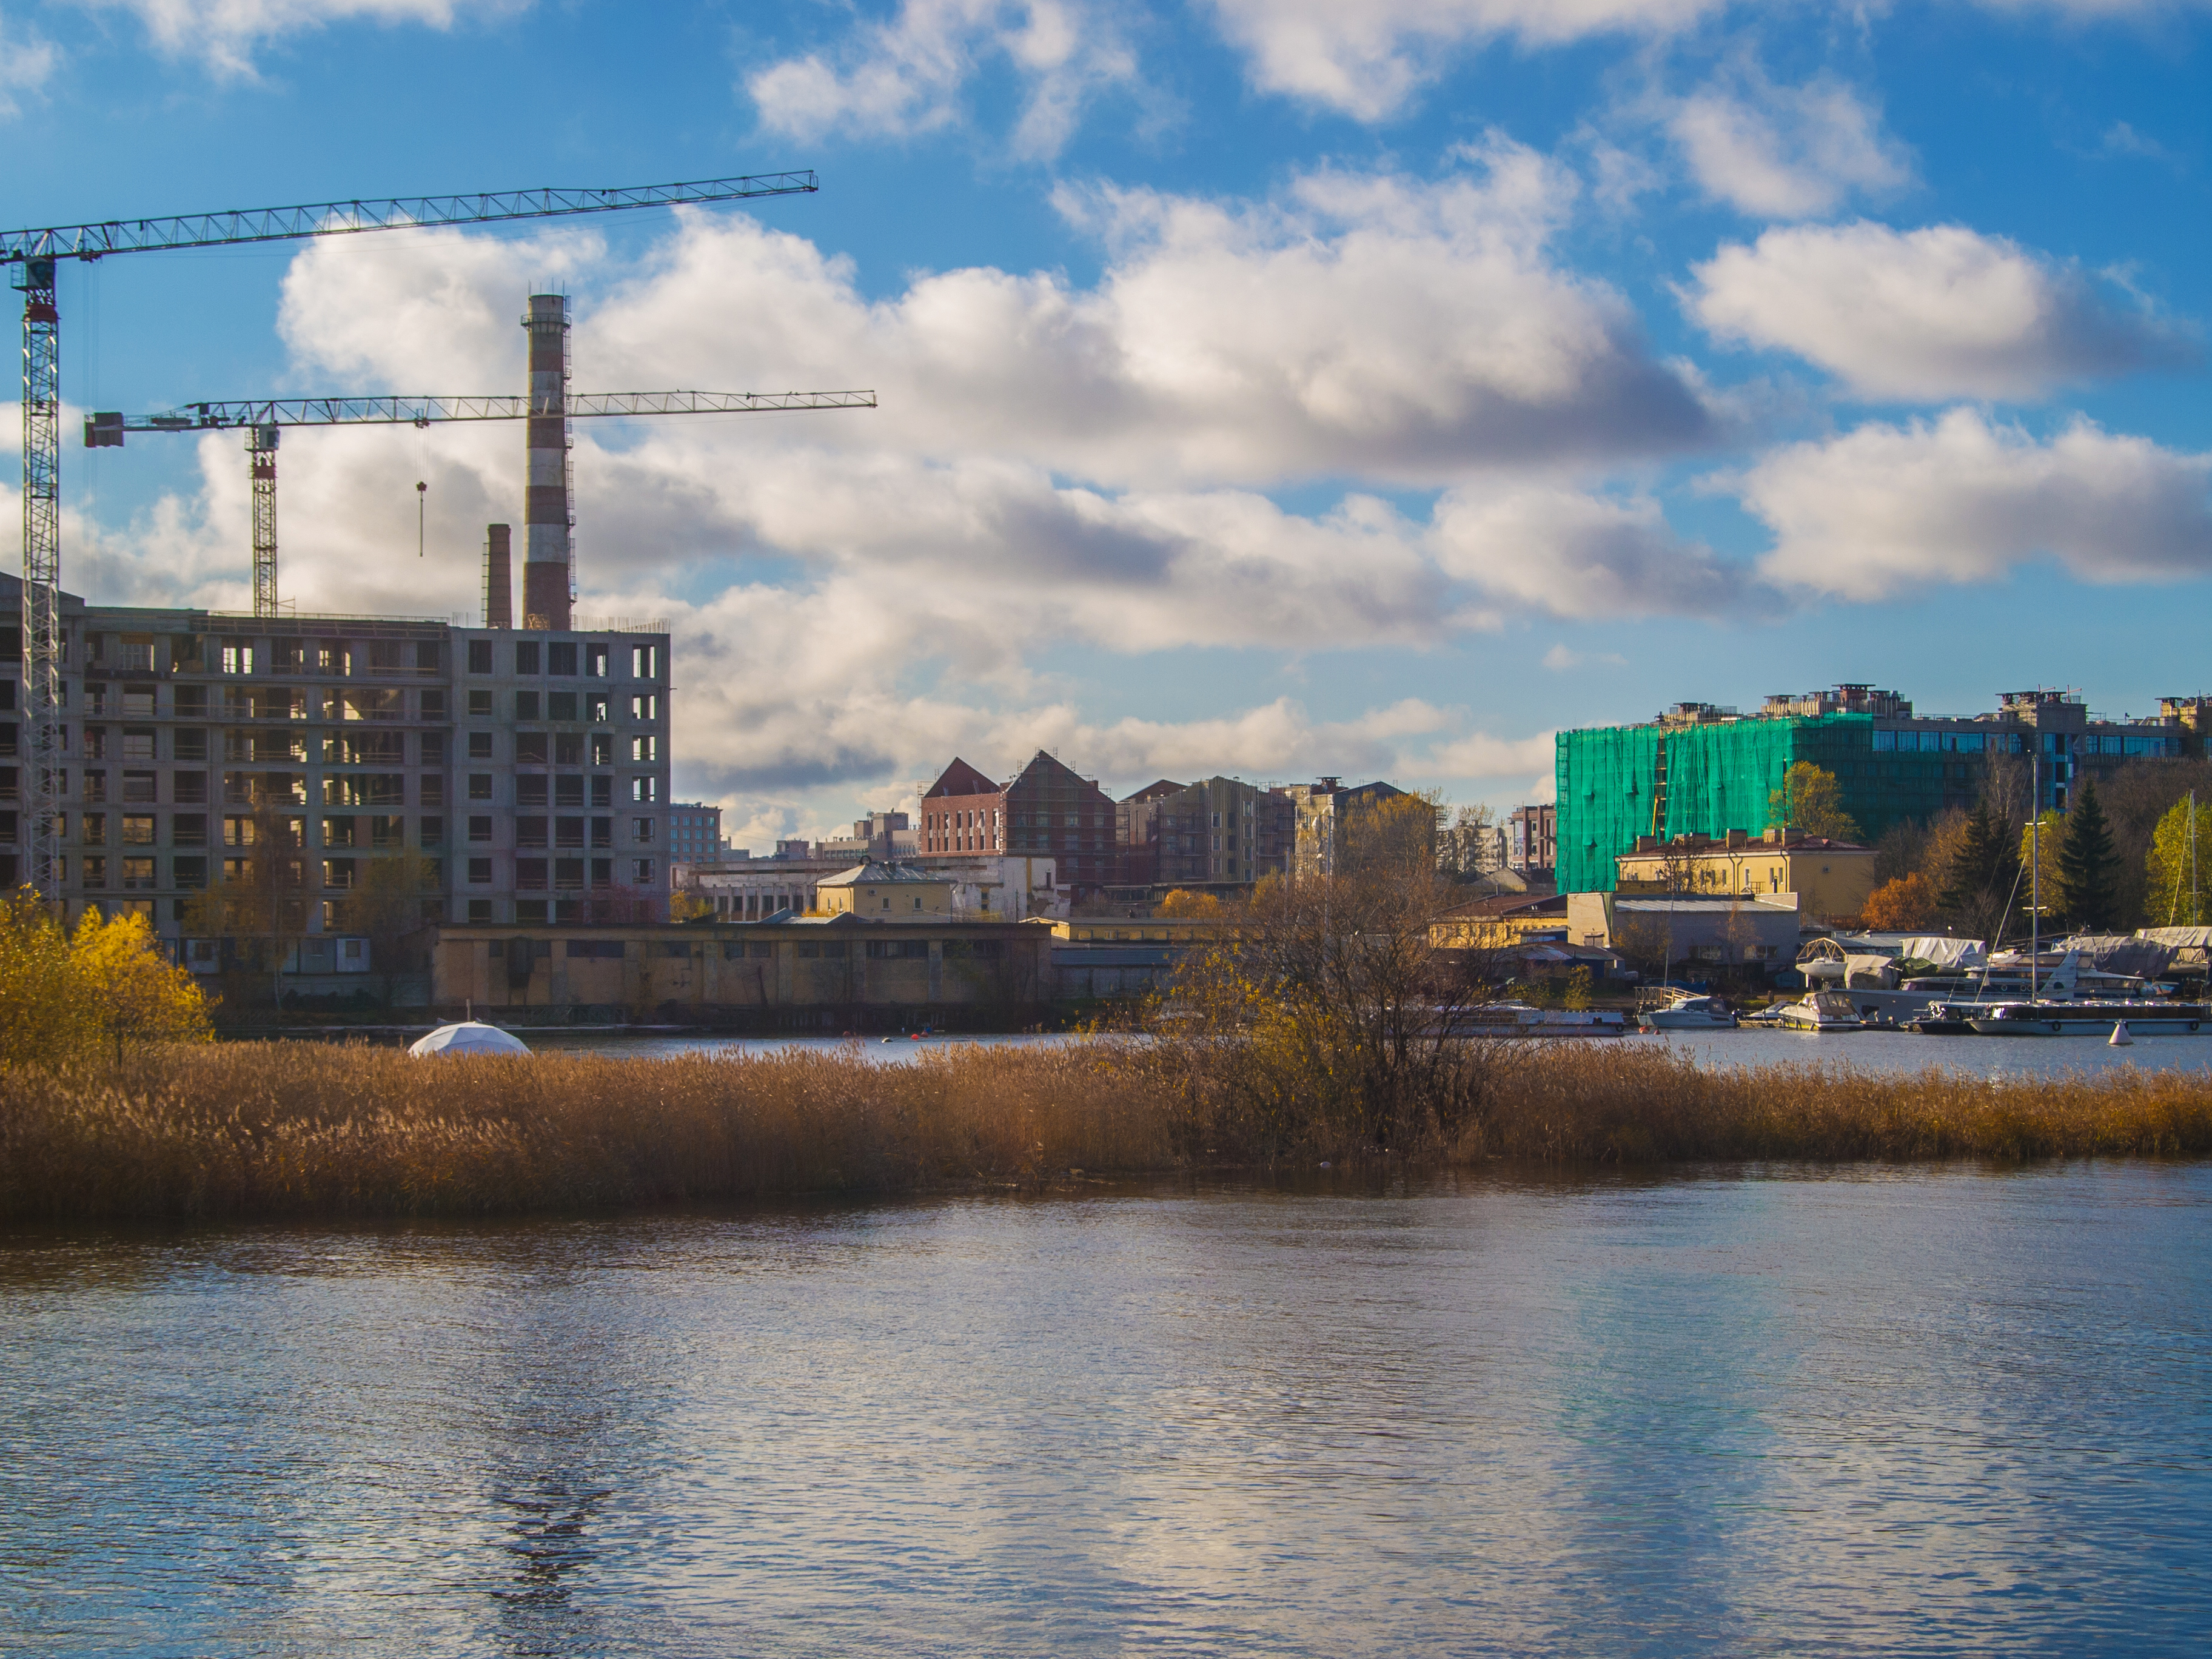
images, cloud, water, sky, water resources, building, plant, body of water, tower block, lake, watercourse, bank, cityscape, tree, waterway, horizon, city, condominium, metropolitan area, urban design, metropolis, dusk, human settlement, reflection, harbor, natural landscape, bridge, channel, cumulus, reservoir, landscape, mixed use, winter, evening, crane, meteorological phenomenon, downtown, canal, port, skyline, tower, industry, water transportation, electricity, apartment, transport, freight transport, ocean, night, public utility, river, freezing